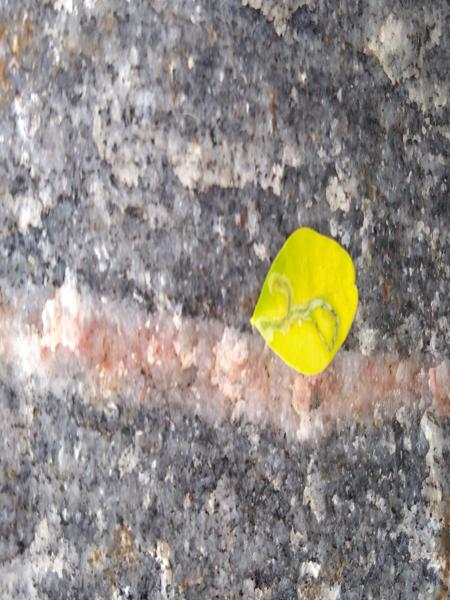
Plant: Drumstick